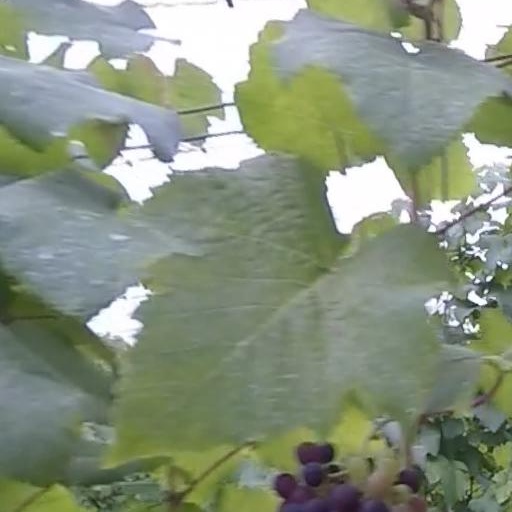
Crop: grape